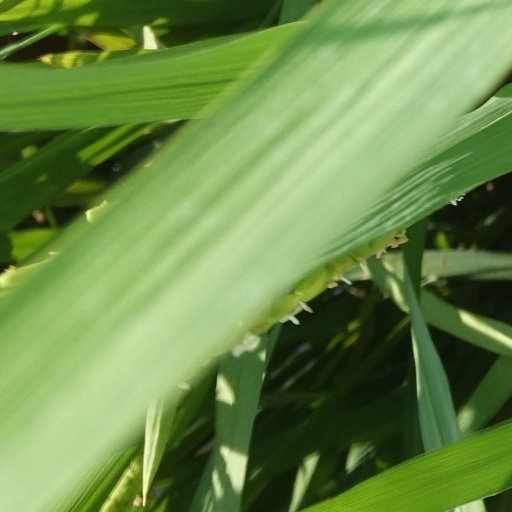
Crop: rice